Marcus Behmer

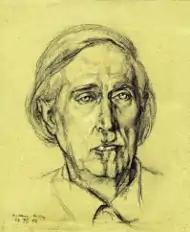
Portrait of Marcus Behmer by Dorothea Werner

Marcus Michael Douglas Behmer (1 October 1879 – 12 September 1958), also known by the pseudonyms Marcotino and Maurice Besnaux, was a German illustrator, graphic designer and painter. He was the first well-known German artist to publicly admit to homosexuality.